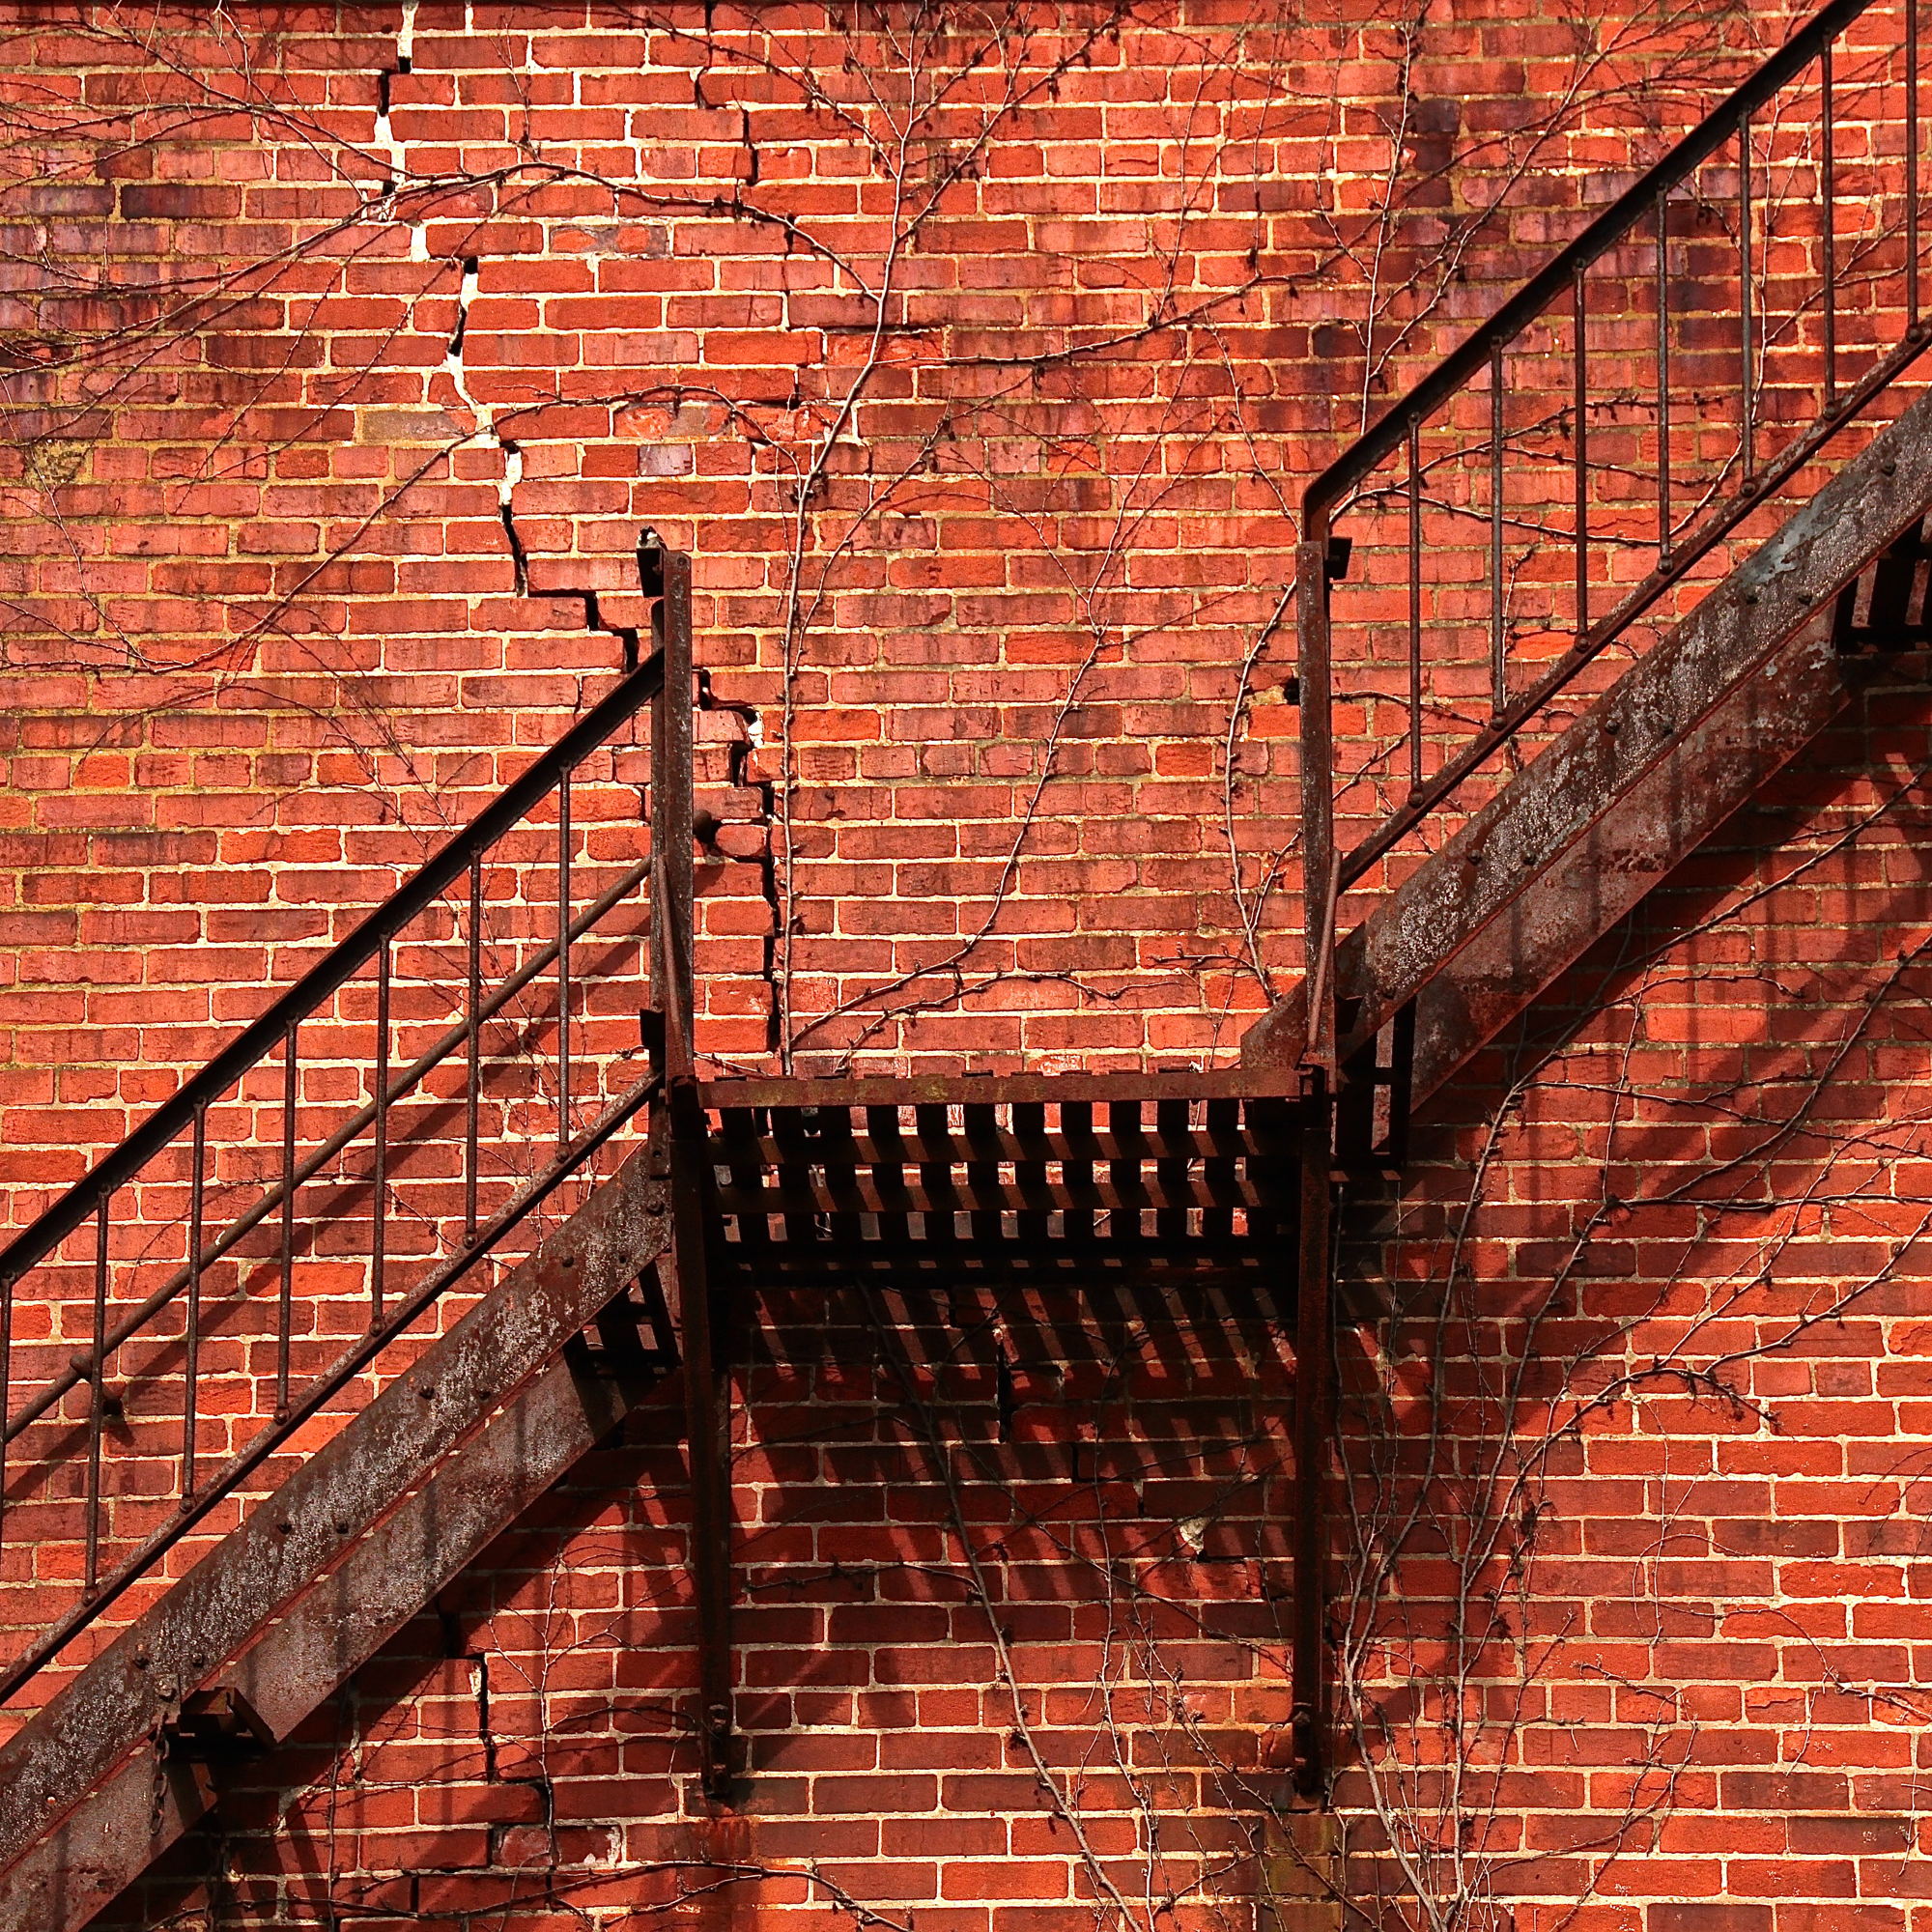
wood, roof, wall, symmetrical, red, brick, material, brickwork, 3652015, 365the2015edition, day135, notquitesymmetrical, day135365, 15may15, urban area